Erik Borgman

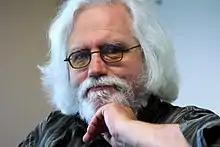
Professor Erik Borgman, a Dutch Roman Catholic theologian at Tilburg University.

Professor Erik Borgman (born 1957, Amsterdam) (sometimes listed as Eric Borgman) is a Dutch professor of systematic theology at the University of Tilburg, the Netherlands. At the Radboud University Nijmegen, the Netherlands, he was the Director of the Heyendaal Institute, an institute for interdisciplinary research. He is the biographer of the Flemish theologian Edward Schillebeeckx. He was also the President of the International Society for Religion, Literature and Culture. He is a member of the Editorial Board and the Presidential Board of "Concilium: International Journal for Theology", also an editor of the Dutch "Tijdschrift voor Theologie" and member of the Third Order of Saint Dominic.